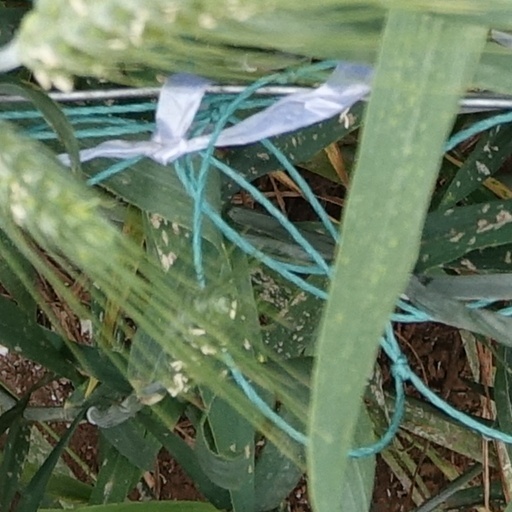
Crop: wheat